2016 United Kingdom European Union membership referendum

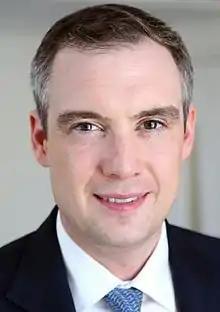
Conservative MP James Wharton introduced a Private member's bill to the House of Commons in 2013 committing the UK to holding a referendum on continued EU membership by the end of 2017 which passed all of its stages in the chamber before it was blocked in the House of Lords early in 2014.

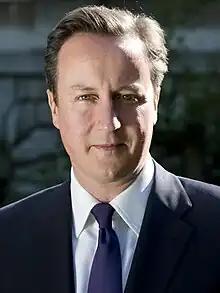
During the 2015 general election campaign, David Cameron promised to renegotiate the terms of the UK's EU membership and later hold a referendum on the subject if a Conservative majority government was elected.

In January 2013, Cameron delivered the Bloomberg speech and promised that, should the Conservatives win a parliamentary majority at the 2015 general election, the British government would negotiate more favourable arrangements for continuing British membership of the EU, before holding a referendum on whether the UK should remain in or leave the EU. The Conservative Party published a draft EU Referendum Bill in May 2013, and outlined its plans for renegotiation followed by an in-out vote (i.e. a referendum giving options only of leaving and of remaining in under the current terms, or under new terms if these had become available), were the party to be re-elected in 2015. The draft Bill stated that the referendum had to be held no later than 31 December 2017.